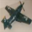
Label: airplane